Kildare

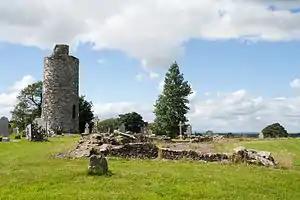
Old Kilcullen Church and Round Tower

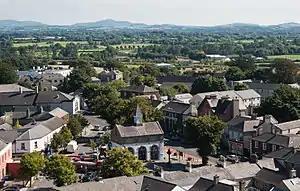
Kildare Cathedral Market Square and Heritage Centre

Kildare Town Tourist Office & Heritage Centre is situated in the Market House in Kildare Town. St. Brigid's Cathedral and Norman tower House is also located in the town centre.